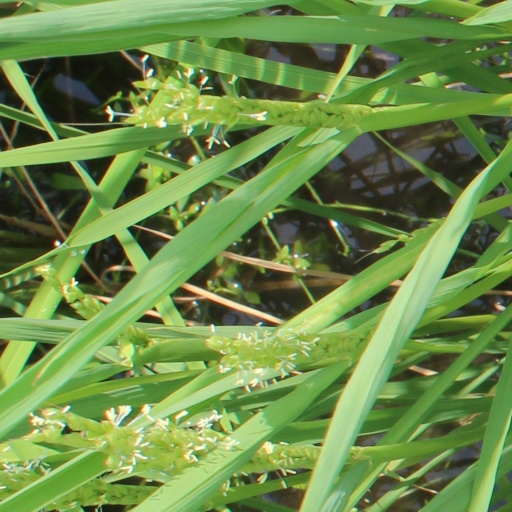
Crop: rice